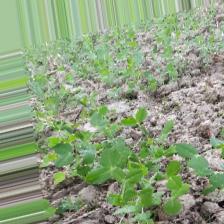
Label: Normal